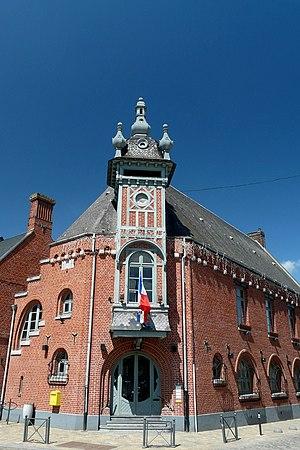
La Mairie centre de Templeuve (France - dép. du Nord)
Louis Bernard Bonnier est un architecte et peintre français né le 14 juin 1856 à Templeuve et mort le 16 septembre 1946 à Paris.
Cet article recense une partie des monuments historiques du Nord, en France.
Templeuve-en-Pévèle, précédemment nommée Templeuve, est une commune française située dans le département du Nord en région Hauts-de-France.